Großes Moor (near Gifhorn)

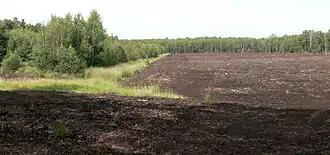
Peat cutting in the Großes Moor

Until the end of the 17th century only the areas around the edge of the moor were used as cattle meadows and for peat extraction. Until about 1870 the central and northern parts were left almost undisturbed. Later, work began on the construction of drainage canals and the industrial cutting of peat, which reached its zenith after 1945. In the 1960s there were about 14 peatworks, which extracted around 60,000 tonnes of fuel peat and 150,000 tonnes of fertiliser peat per annum. In Westerbeck (Gemeinde Sassenburg) there is only one peatworks left today that cuts peat on an industrial scale. In summer 2003, under the guidance of NABU, the Gifhorn district organisation began a large mammal pasture creation project. On an area of initially back-bredaurochs (ancient cattle) and Konik ponies (primitive Polish horses) have been settled. The existing grasslands were partly given over to grazing by Moorschnucke sheep and extensively mowed.